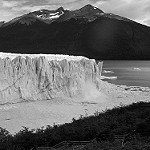
Label: B & W